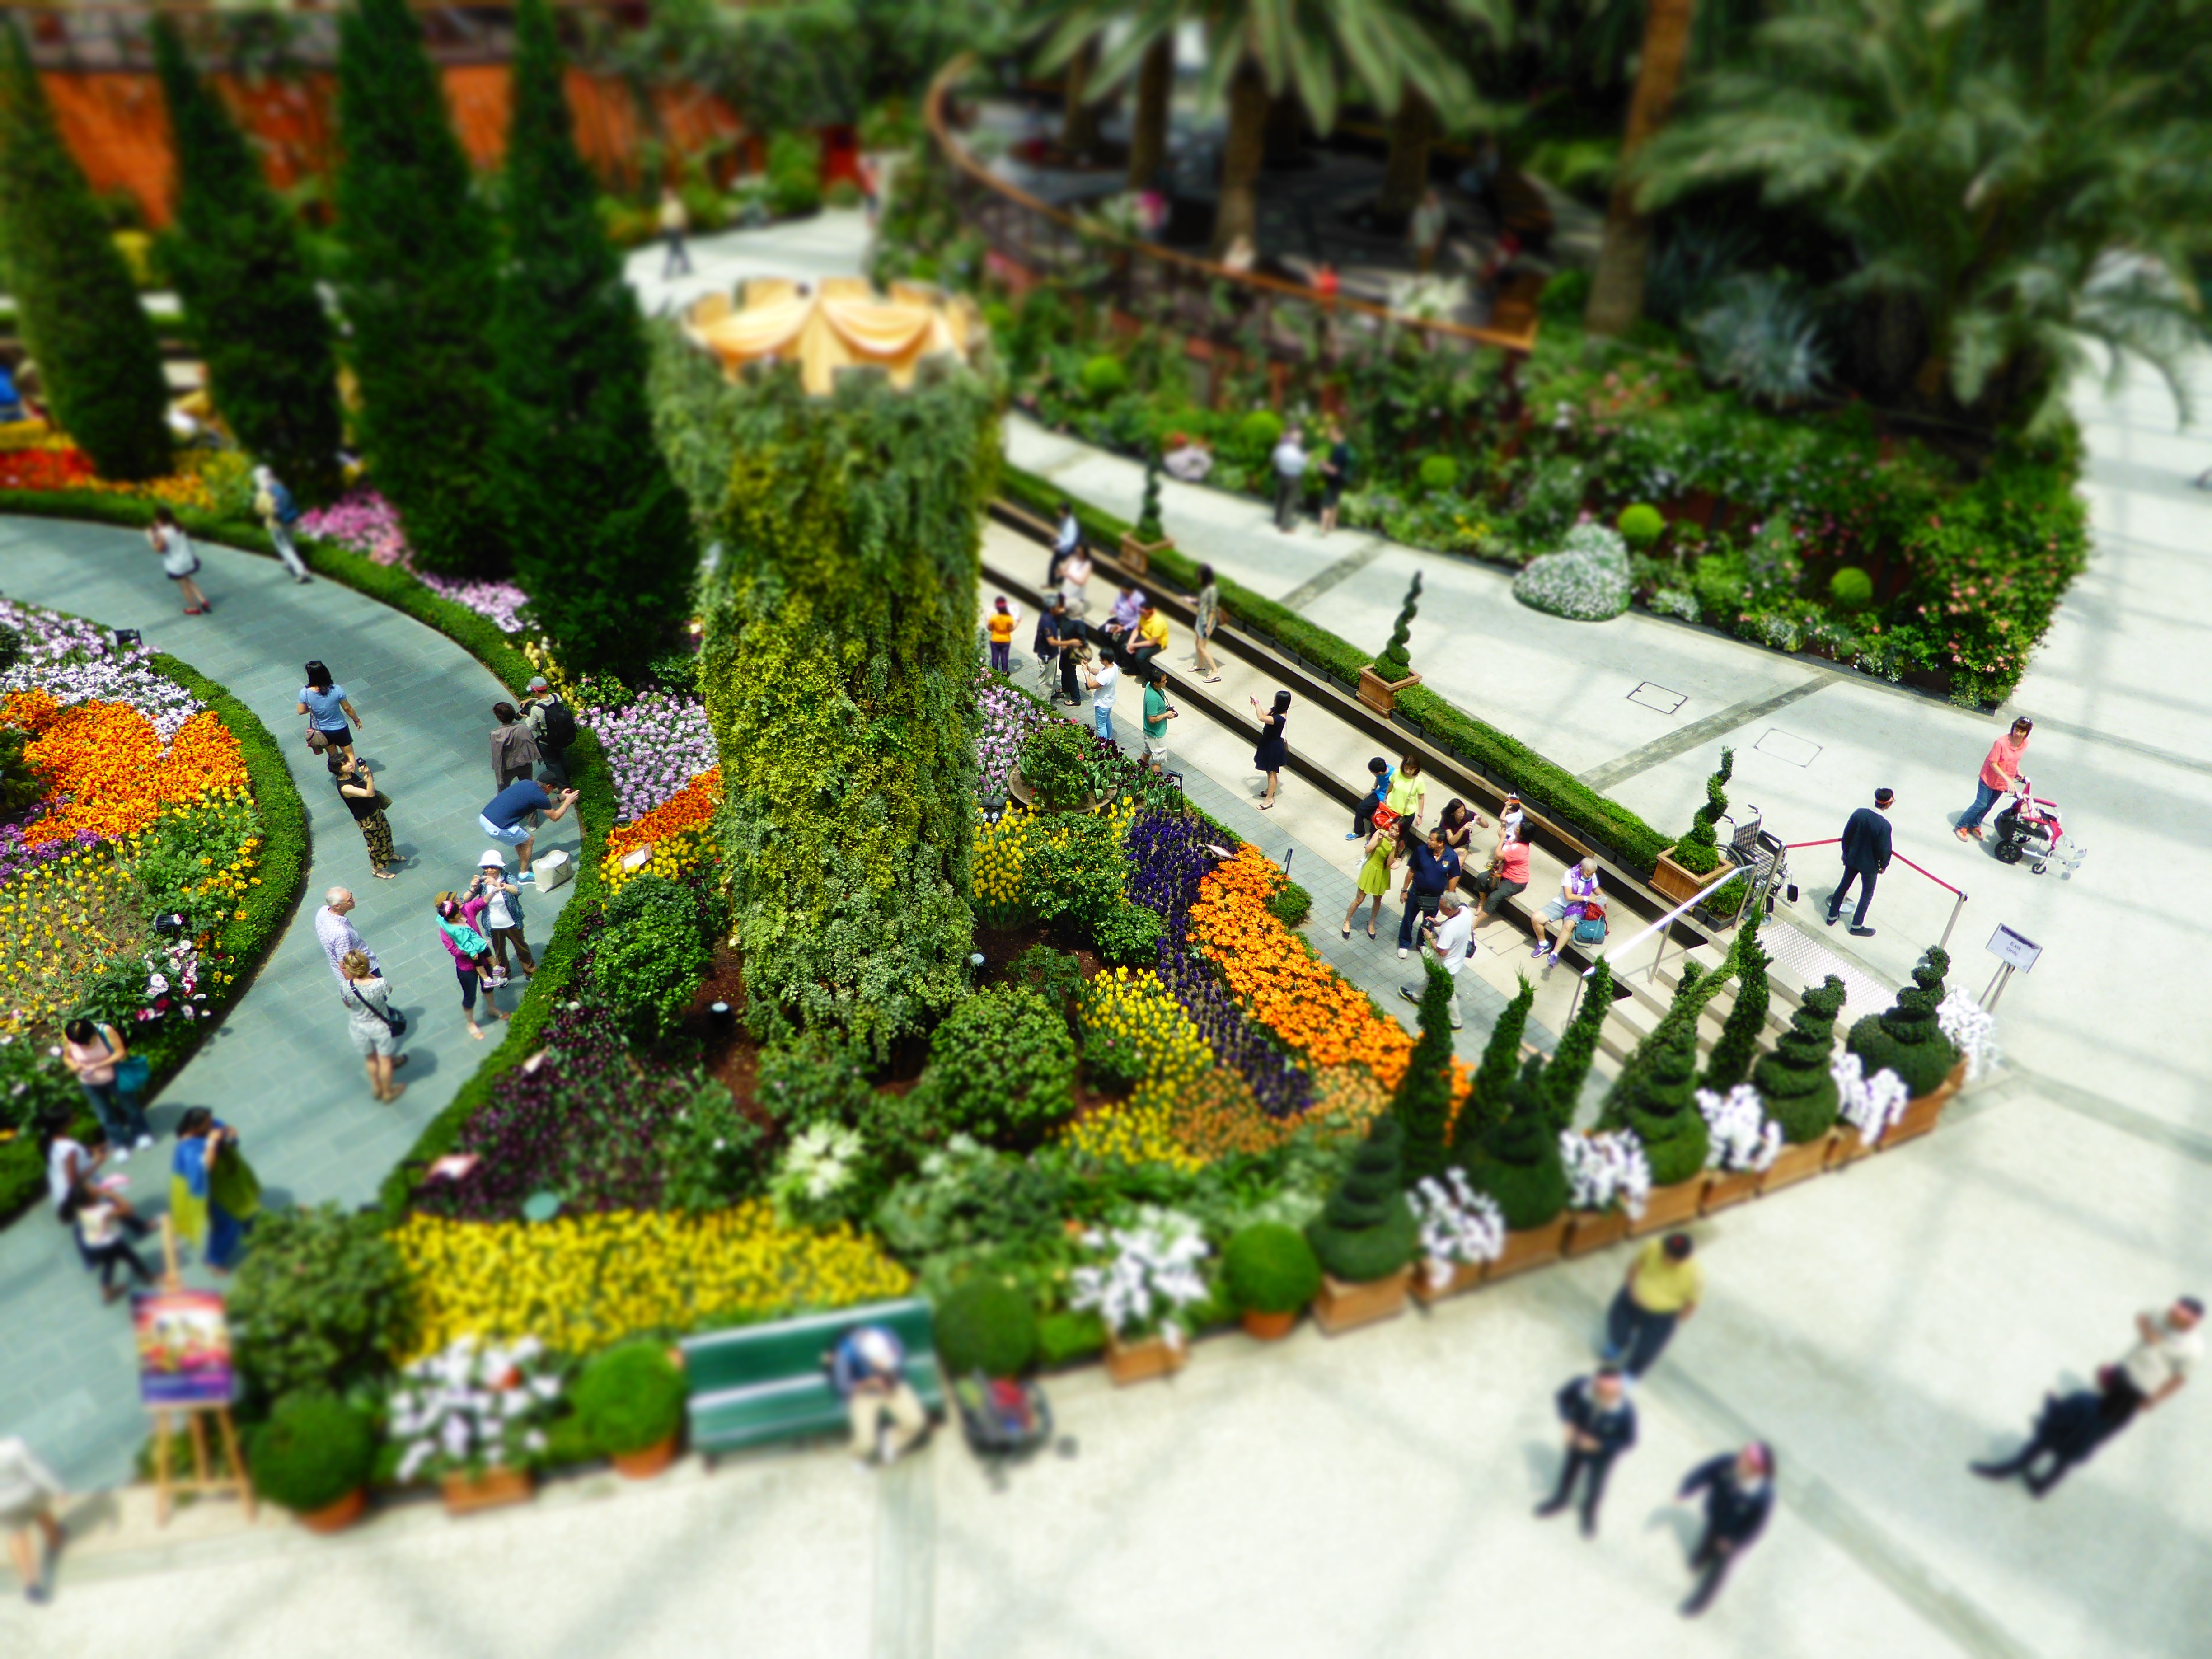
flower, amusement park, park, garden, resort, town square, water park, urban design, residential area